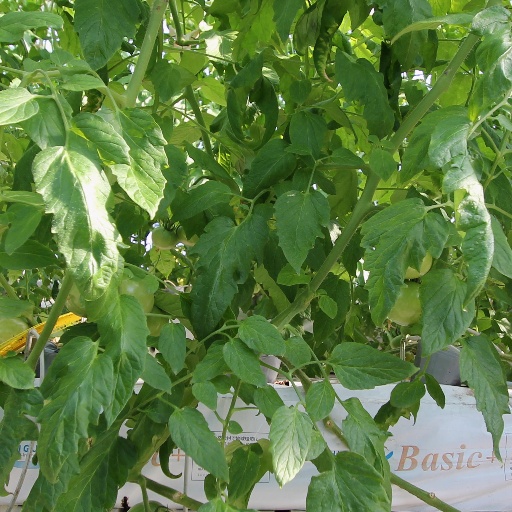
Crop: tomato